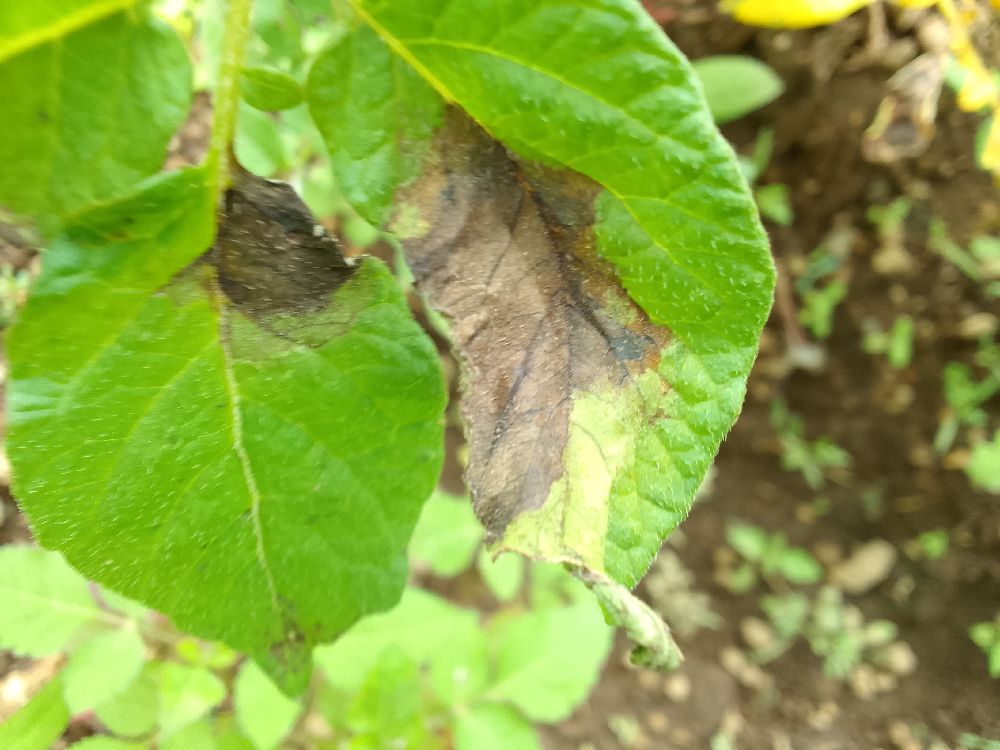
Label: Late blight